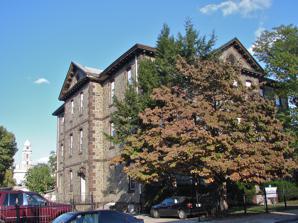
Building: Germantown Grammar School
Country: United States of America
Year built: 1887
United States historic place Germantown Grammar School U.S. National Register of Historic Places Germantown Grammar School #1, October 2010 Show map of Philadelphia Show map of Pennsylvania Show map of the United States Location 5933 McCallum St., Philadelphia, Pennsylvania Coordinates 40°02′15″N 75°10′43″W / 40.0374°N 75.1786°W / 40.0374; -75.1786 Area less than one acre Built 1874–1875, 1886–1887 Architect Esler, Louis; Anshutz, Joseph W. Architectural style Italianate MPS Philadelphia Public Schools TR NRHP reference No. 86003287 , 06000430 (boundary increase) Added to NRHP December 1, 1986, May 19, 2006 (boundary increase) Germantown Grammar School , also known as Lafayette Grammar School and Opportunities Industrial Center , Inc., are two historic school buildings located in the Germantown neighborhood of Philadelphia, Pennsylvania . Germantown Grammar School No. 1 (originally known as "Germantown Combined Grammar, Secondary, and Primary School" and later as "Opportunities Industrial Center, Inc.") was added to the National Register of Historic Places in 1986. Germantown Grammar School No. 2 was then added in 2006, following the approval of a boundary increase request for this same register listing, which was submitted in January of that same year. History Germantown Grammar School No. 1 Germantown Grammar School No. 1 (Opportunities Industrial Center, Inc.) was built in 1874 at 5933-51 McCallum Street in Philadelphia. Originally known as the "Germantown Combined Grammar, Secondary, and Primary School," it was designed by Louis H. Esler, the first architect to be appointed as Building Supervisor by Philadelphia's school district, and is a three-story, serpentine brownstone building in a combined Italianate / Gothic -style. During the mid-1880s, as the school's popularity grew, Philadelphia school leaders determined that more space was needed. As a result, they erected a new annex nearby at 45 West Haines Street, named it "Germantown Grammar School No. 2," and renamed the original school building as "Germantown Grammar School No. 1." The building principal at this time was James Monroe Willard. For the calendar year ending December 31, 1893, the Board of Public Education reported that the school continued to be led by building principal J. Monroe Willard, that the student body was entirely male, and that the school had begun the year with 816 boys in attendance, averaged 850 boys in attendance throughout the year, and ended with a total of 867 boys enrolled. In addition, the report listed the faculty as: Margaret D. Bockins, S. H Bryan [Sarah H. Bryan], Isabella F. Clark, Elizabeth C. Friedman, Sarah A. Hodson, Helena T. Law, Margaret J. McCoy, E. T. Menough, Minnie M. Metzler, Sue C. Schrack, Kate R. Sorber, Kate W. Stevens, Frances C. Swift, Mary S. Swift, Mary Unger, Emma L. Varwig, and Mary L. Willcox. The janitor was William Logan. For the calendar year ending December 31, 1895, the Board of Public Education reported that J. Monroe Willard was still the supervising principal, that the student population was still entirely male, and that the school had begun the year with 865 boys in attendance, averaged 897 boys in attendance throughout the year, and ended with a total of 918 boys enrolled. In addition, the report noted that the faculty remained largely unchanged, and included: Margaret D. Bockius, Sarah H. Bryan, Isabella F. Clark, Elsie J. deKraft, Sadie S. Elderton, Elizabeth C. Friedman, Sarah A. Hodson, Helena T. Law, E. F. Menough, Minnie M. Metzler, A. S. Righter, Sue C. Schrack, Edith Scott, Harriet L. Smith, Kate R. Sorber, Kate W. Stevens, Frances C. Swift, Mary C. Swift, Mary Unger, Emma L. Varwig, and Mary L. Willcox. William Logan was also still employed as the janitor. In June 1896, The Philadelphia Inquirer reported that as "supervising principal of the Germantown Combined Grammar, Secondary and Primary School and president of its Educational Club," J. Monroe Willard had ensured that "forty to sixty teachers were in attendance on the University Extension courses in Germantown during the past season." By 1900, the supervising principal was William H. Arnhold. Still in charge two years later, Arnhold's student body was still all male, averaging 761 for the year and ending with 777 enrolled. That year's faculty were: J. E. Burnett Buckenham, Sadie S. Elderton, Elizabeth C. Freedman [Friedman], Laura M. Haines, Sarah A. Hodson, Helena T. Law, Mary K. Montgomery, Mary E. Platt, Sue C. Schrack, Edith Scott, Kate R. Sorber, Blanche Stevens, W. Wesley Stevenson, Frances Swift, Mary S. Swift, and Mary L. Willcox. William Logan also continued in his role as janitor. By 1906, the student body of the combined grammar and primary school was still all male, but the school was now also beginning to admit girls via its co-educational kindergarten. Still led by supervising William H. Arnhold, the increasingly diversified faculty that year included: Mary H. Beatty, George C. Cochran, Sadie Elderton, Elizabeth C. Friedman, Laura M. Haines, Sarah H. Hodson, Helena T. Law, Lavinia Mayer, Mary K. Montgomery, Mary E. Platt, Sue C. Schrack, Kate R. Sorber, Blanche Stevens, Frances C. Swift, Mary S. Swift, Edmund A. Thompson, and Mary L. Wilcox. The school's janitors that year were Louis Greaser and Frederick W. Stock. During the 1980s, a two-story addition was then tacked on to the original Germantown Grammar School structure; it features dressed brownstone trim; a projecting, pedimented front section; and projecting cross-gables. Germantown Grammar School No. 2 In response to the successful operation of the Germantown Combined Grammar, Secondary, and Primary School, leaders of Philadelphia's school system elected to expand the school's operation by constructing a new annex to the original building. Known as Germantown Grammar School No. 2, this new annex cost roughly $20,000, and was designed by architect Joseph W. Anshutz . Erected at 45 West Haines Street in Philadelphia between 1886 and 1887, the contractor was W. H. Brunner. A two-story, four bay by nine bay, brick building faced in Wissahickon schist in a vernacular Italianate -style, it was designed to serve as an annex to the original Germantown Grammar School (Germantown Grammar School No. 1). Both the annex and the original grammar school were then managed by building principal James Monroe Willard. Initially omitted from the 1986 nomination of public school buildings in Philadelphia for listing on the National Register of Historic Places ("Philadelphia Schools Thematic Resources") and that nomination process's 1988 addendum, Germantown Grammar School No. 2 was added to this register listing in 2006 after Dara Zitzman of Powers & Co., Inc. submitted a boundary increase nomination in January 2006. Listing of these structures on the National Register of Historic Places Germantown Grammar School No. 1 (Opportunities Industrial Center, Inc.) was added to the National Register of Historic Places in 1986. In January 2006, a boundary increase was sought to this NRHP in order to include Germantown Grammar School No. 2 as part of this same listing; this request was approved later that same year. References